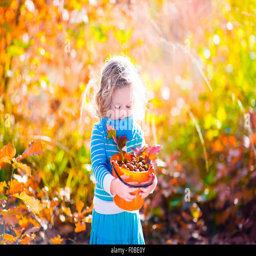
girl holding acorn and colorful leaf in autumn park .